Brouwer (crater)

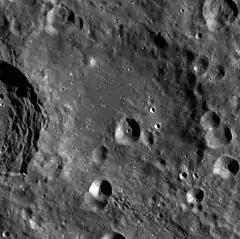
LRO WAC image

Brouwer is a large lunar impact crater that is located in the southern hemisphere on the far side of the Moon. Intruding into the western rim of Brouwer is the younger and somewhat smaller crater Langmuir. Further to the east-southeast is the larger walled plain Blackett.